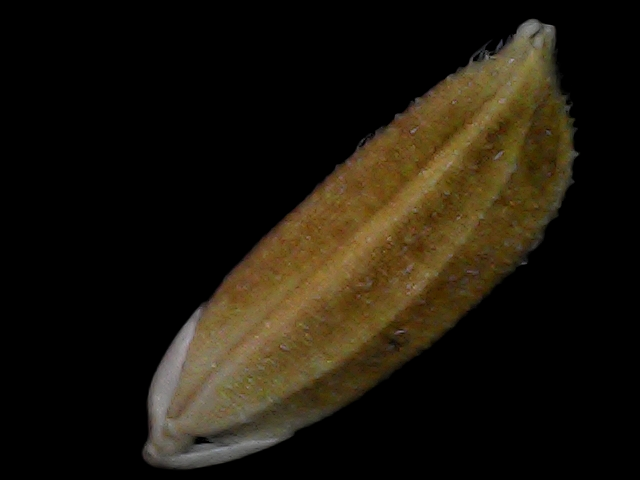
Rice variety: Bd56